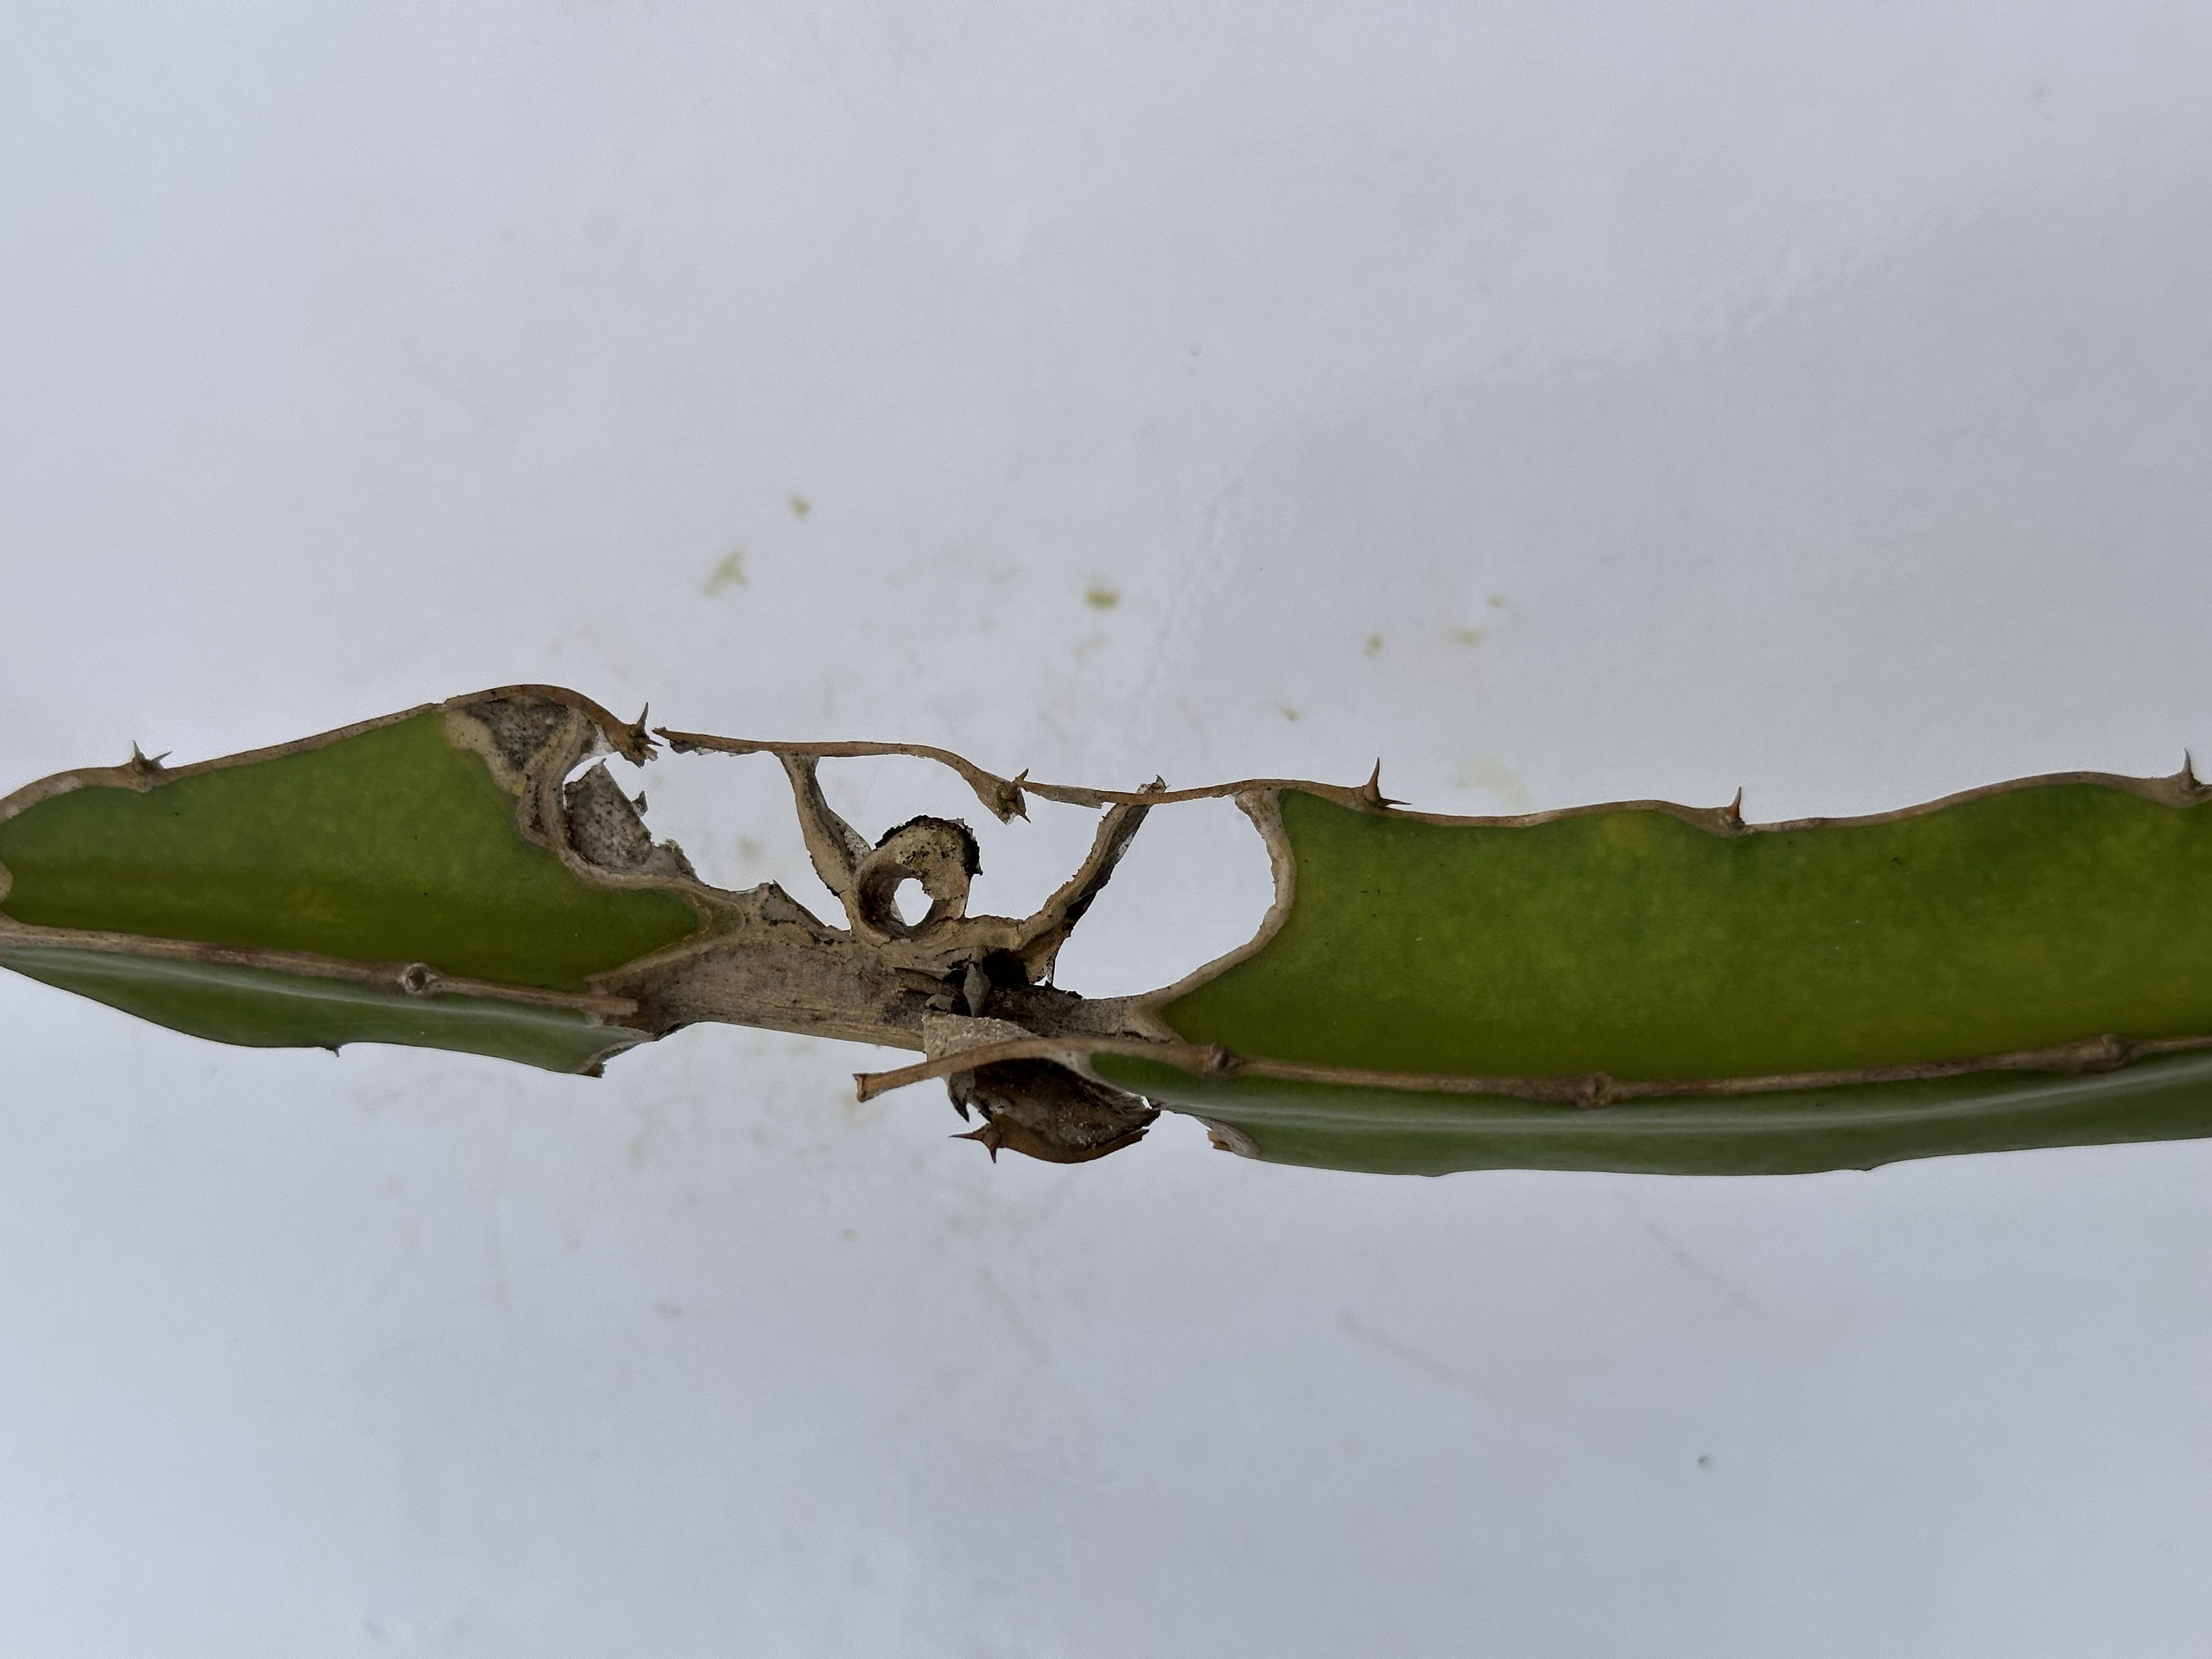
Label: Bad leaf